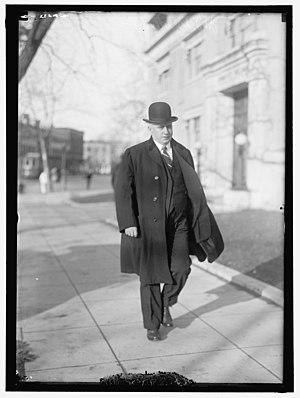
James Benjamin Aswell Père, était un éminent professeur Américain et un élu démocrate de la Louisiane au Congrès des États-Unis, qui a exercé de 1913 jusqu'à sa mort, survenue douze jours après son dixième mandat.